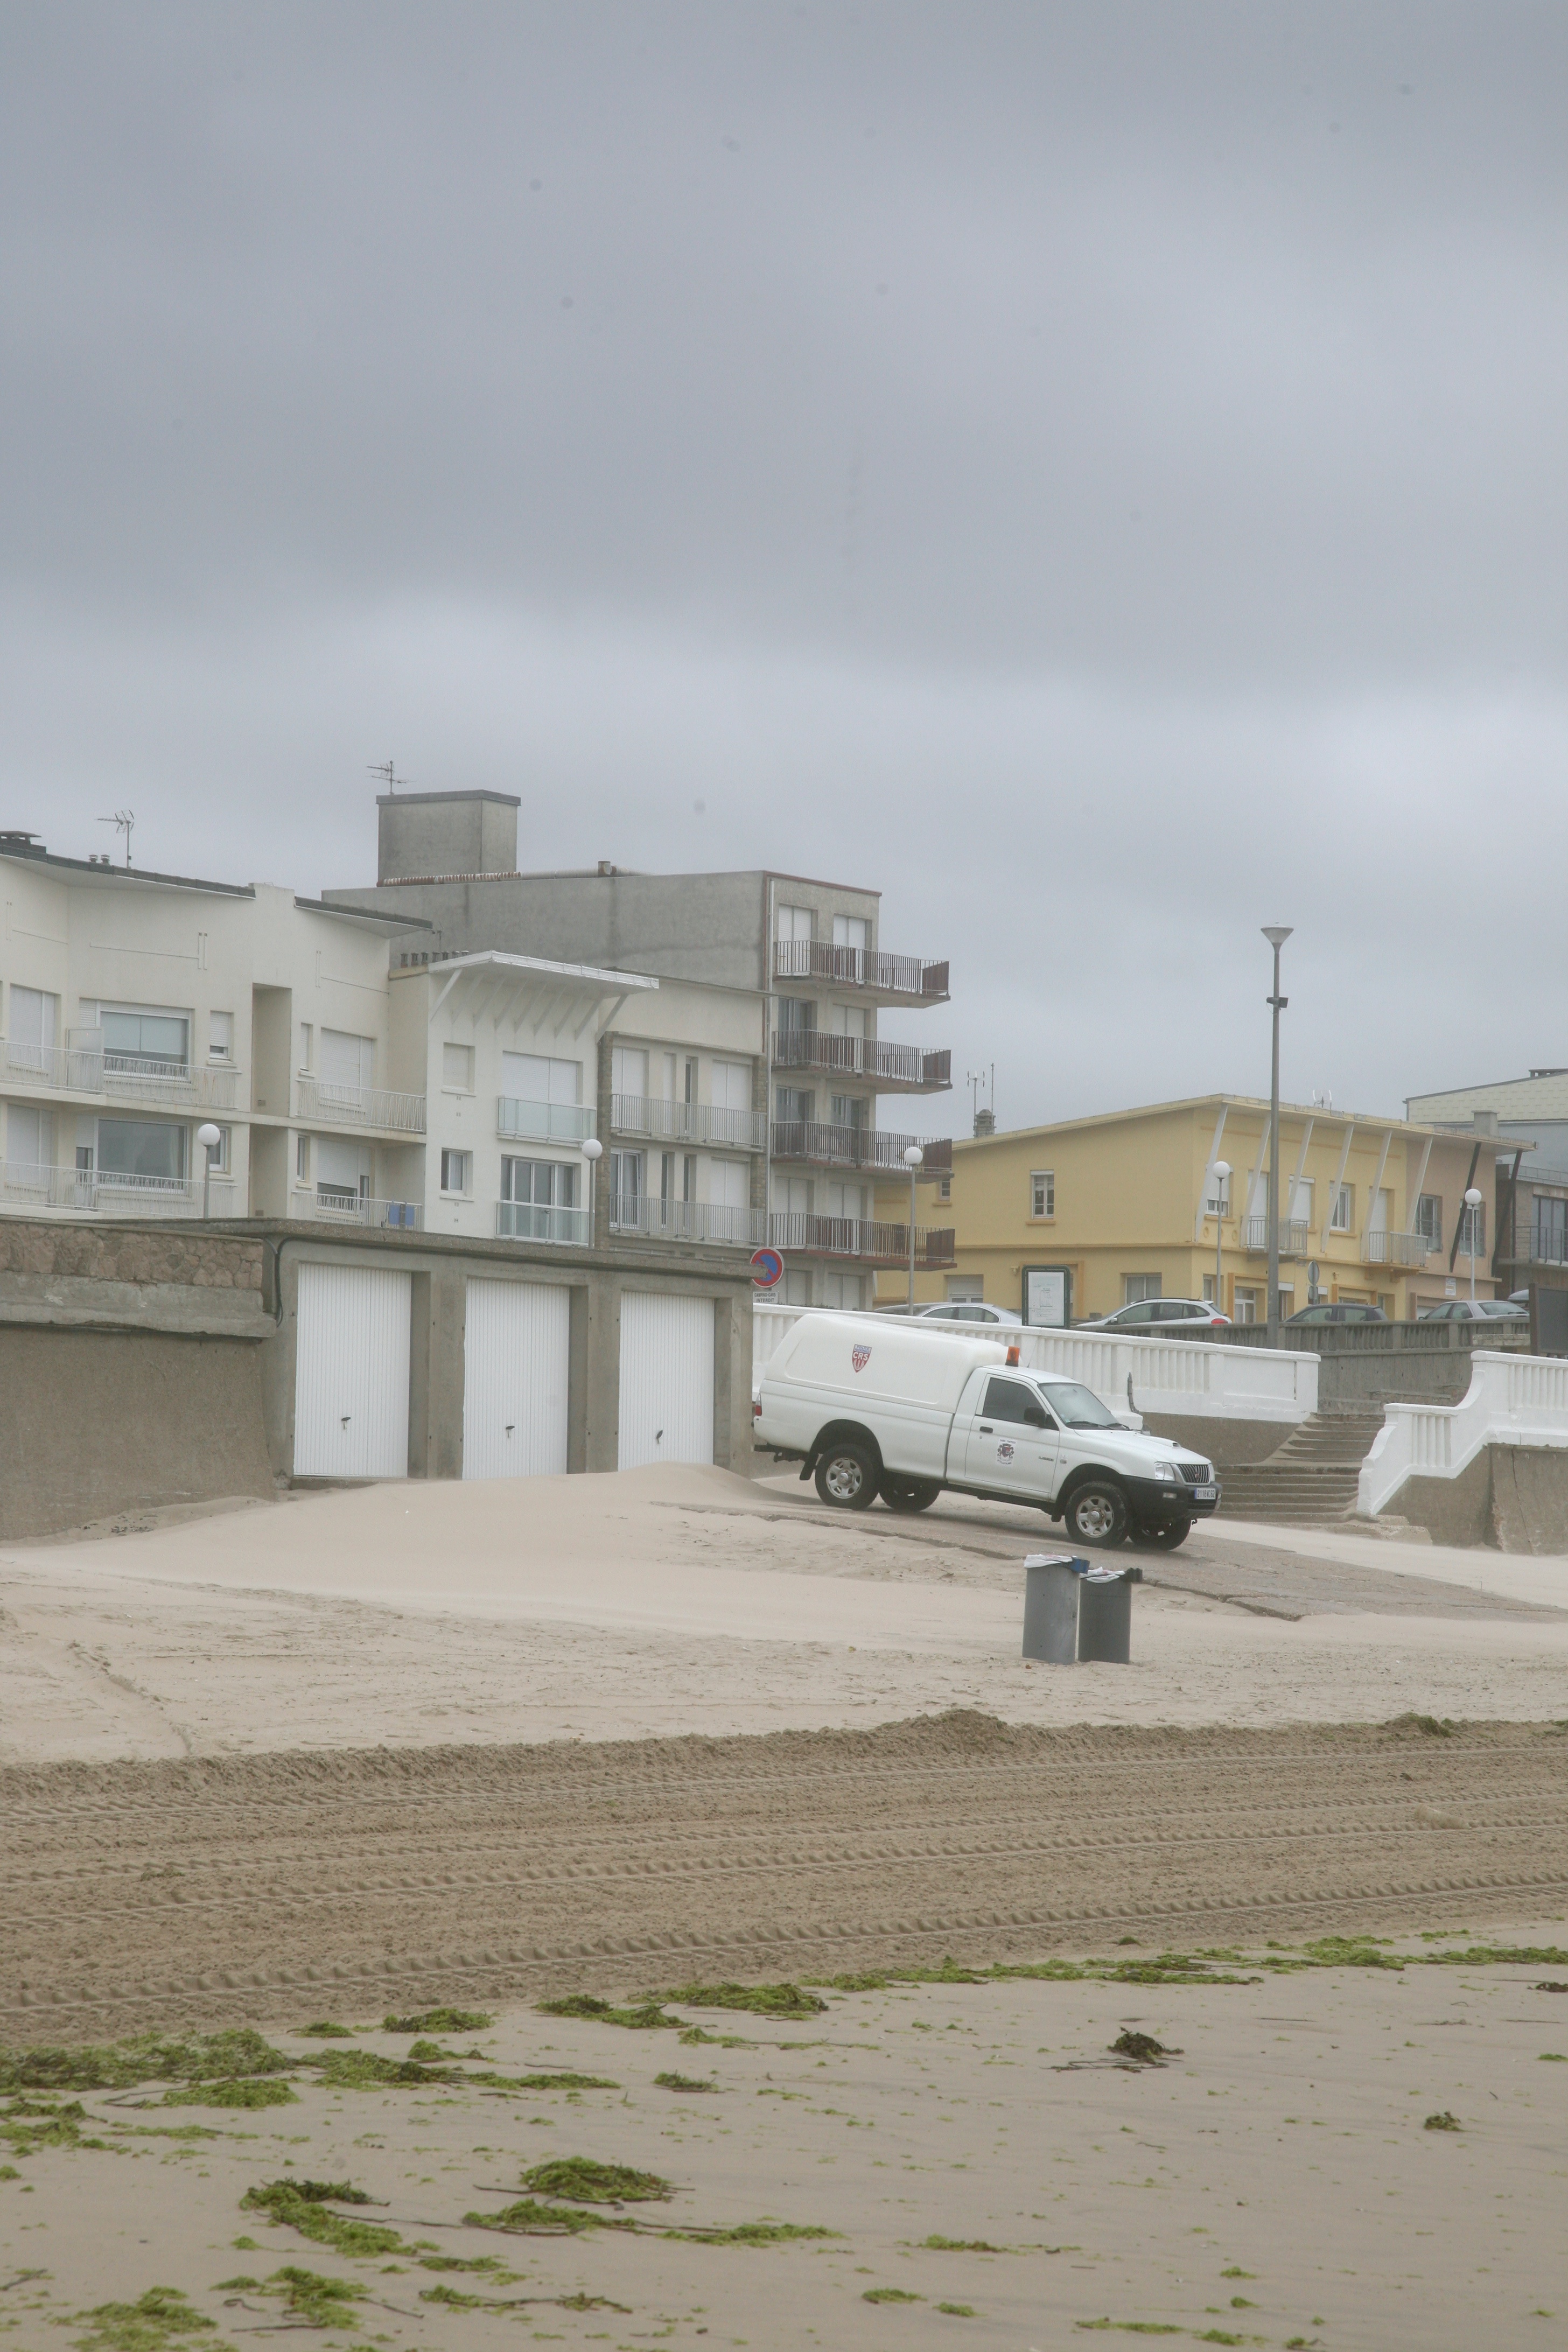
beach, sea, coast, france, strand, mer, infrastructure, playa, channel, frankreich, frontdemer, seafront, pasdecalais, cotedopale, stellaplage, manche, cucq